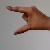
The image shows a hand gesture representing the letter 'Z' in Indian Sign Language.